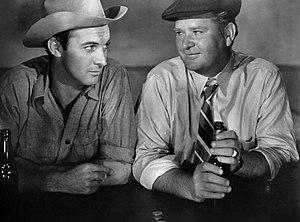
Charles Kemper est un acteur américain, né dans l'actuel Oklahoma — lieu indéterminé — le 6 septembre 1900, décédé à Burbank le 12 mai 1950.